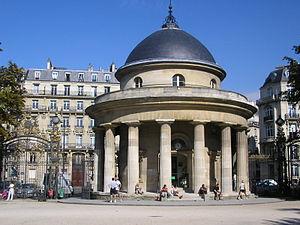
Cet article recense les sites protégés à Paris, en France.
Le parc Monceau est un jardin d'agrément situé dans le quartier de l'Europe du 8ᵉ arrondissement de Paris.